Jexi

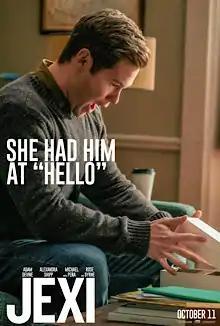
Theatrical release poster

Jexi is a 2019 romantic comedy film written and directed by Jon Lucas and Scott Moore. It stars Adam DeVine as a man whose life is disrupted when his smartphone's AI, voiced by Rose Byrne, becomes possessively self-aware. The cast also includes Alexandra Shipp, Michael Peña, Justin Hartley, Wanda Sykes, Ron Funches, and Charlyne Yi.